Charles Mackenzie (bishop)

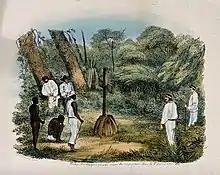
Mackenzie's grave with the cross placed there by David Livingstone in 1863

Moving from Cape Town, Mackenzie sailed with Livingstone up the Zambezi and Shire rivers with a small group, including Horace Waller, to start work. He arrived at Chibisa's village in June 1861 with the goal to establish a mission station at Magomero, near Zomba, while Livingstone continued with his expedition. Mackenzie directly opposed the slave trade causing the enmity of the Yao. He worked among the people of the Manganja country until January 1862 when he went on a supplies trip together with a few members of his party. The boat they were travelling on sank and as their medical supplies were lost, Mackenzie's malaria could not be treated. He died of Blackwater fever on 31 January 1862 on an island in the Shire River, and was buried at Chiromo. Livingstone erected a cross over his grave a year later.